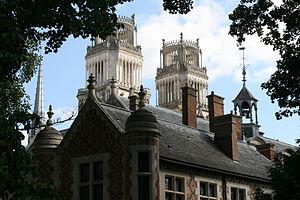
Aperçu depuis un parc.
Orléans [ɔʁleɑ̃] est une commune française du centre-nord de la France, située à environ 120 kilomètres au sud de Paris. Siège du conseil de la métropole d'Orléans, la ville est également le chef-lieu du département du Loiret et de la région Centre-Val de Loire, ce qui en fait la métropole la plus proche de Paris.